Serengdongrub

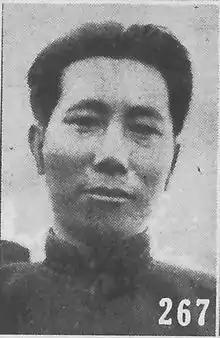
Serengdongrub as pictured in "The Most Recent Biographies of Chinese Dignitaries"

Serengdongrub (17 February 1894 – 2 August 1980), courtesy name Chü Ch'uan and also known under the Chinese name of Pai Yün-t'i, was an Inner Mongolian politician in the Republic of China. An ethnic Mongol, he was a native of Harqin Middle Banner (today Ningcheng County, Chifeng).